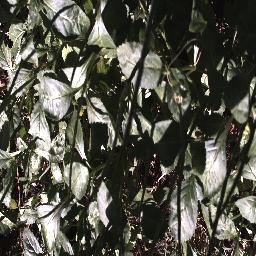
Label: snake_weed